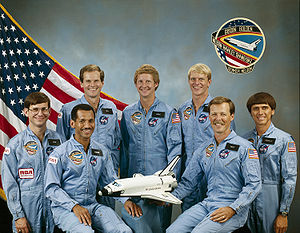
STS-61-C
Bagved V–H: Bill Nelson, Hawley, George Nelson, Foran V–H: Cenker, Bolden, Gibson, Chang-Diaz
STS-61-C Space Transportation System-61-C var Columbias syvende rumfærge-mission.